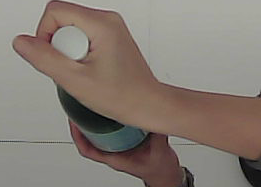
Product: sanpellegrino_water